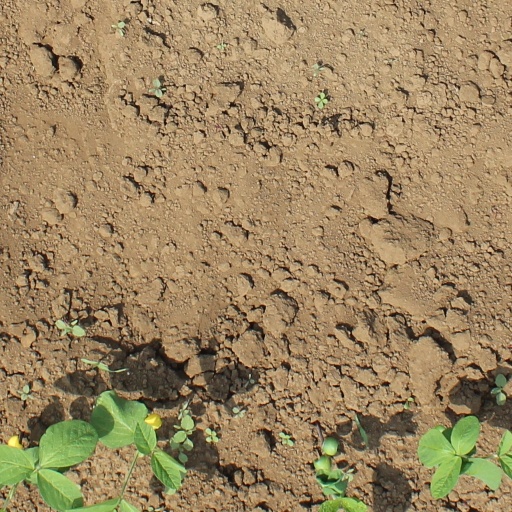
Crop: soybean